Treaty of Passarowitz

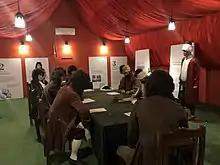
An exhibition in ethno-park Tulba near Požarevac showing how the treaty was signed.

The treaty gave the Habsburgs control over the northern part of present-day Serbia, which they had temporarily occupied during the Great Turkish War between 1688 and 1690. The Habsburgs established the Kingdom of Serbia as a crown land. The Habsburgs also formed the Banat into another crown land.